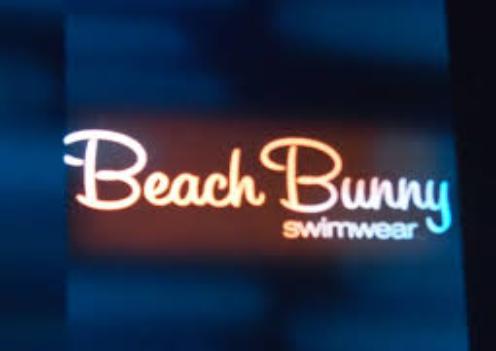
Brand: Beach Bunny
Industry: Clothes